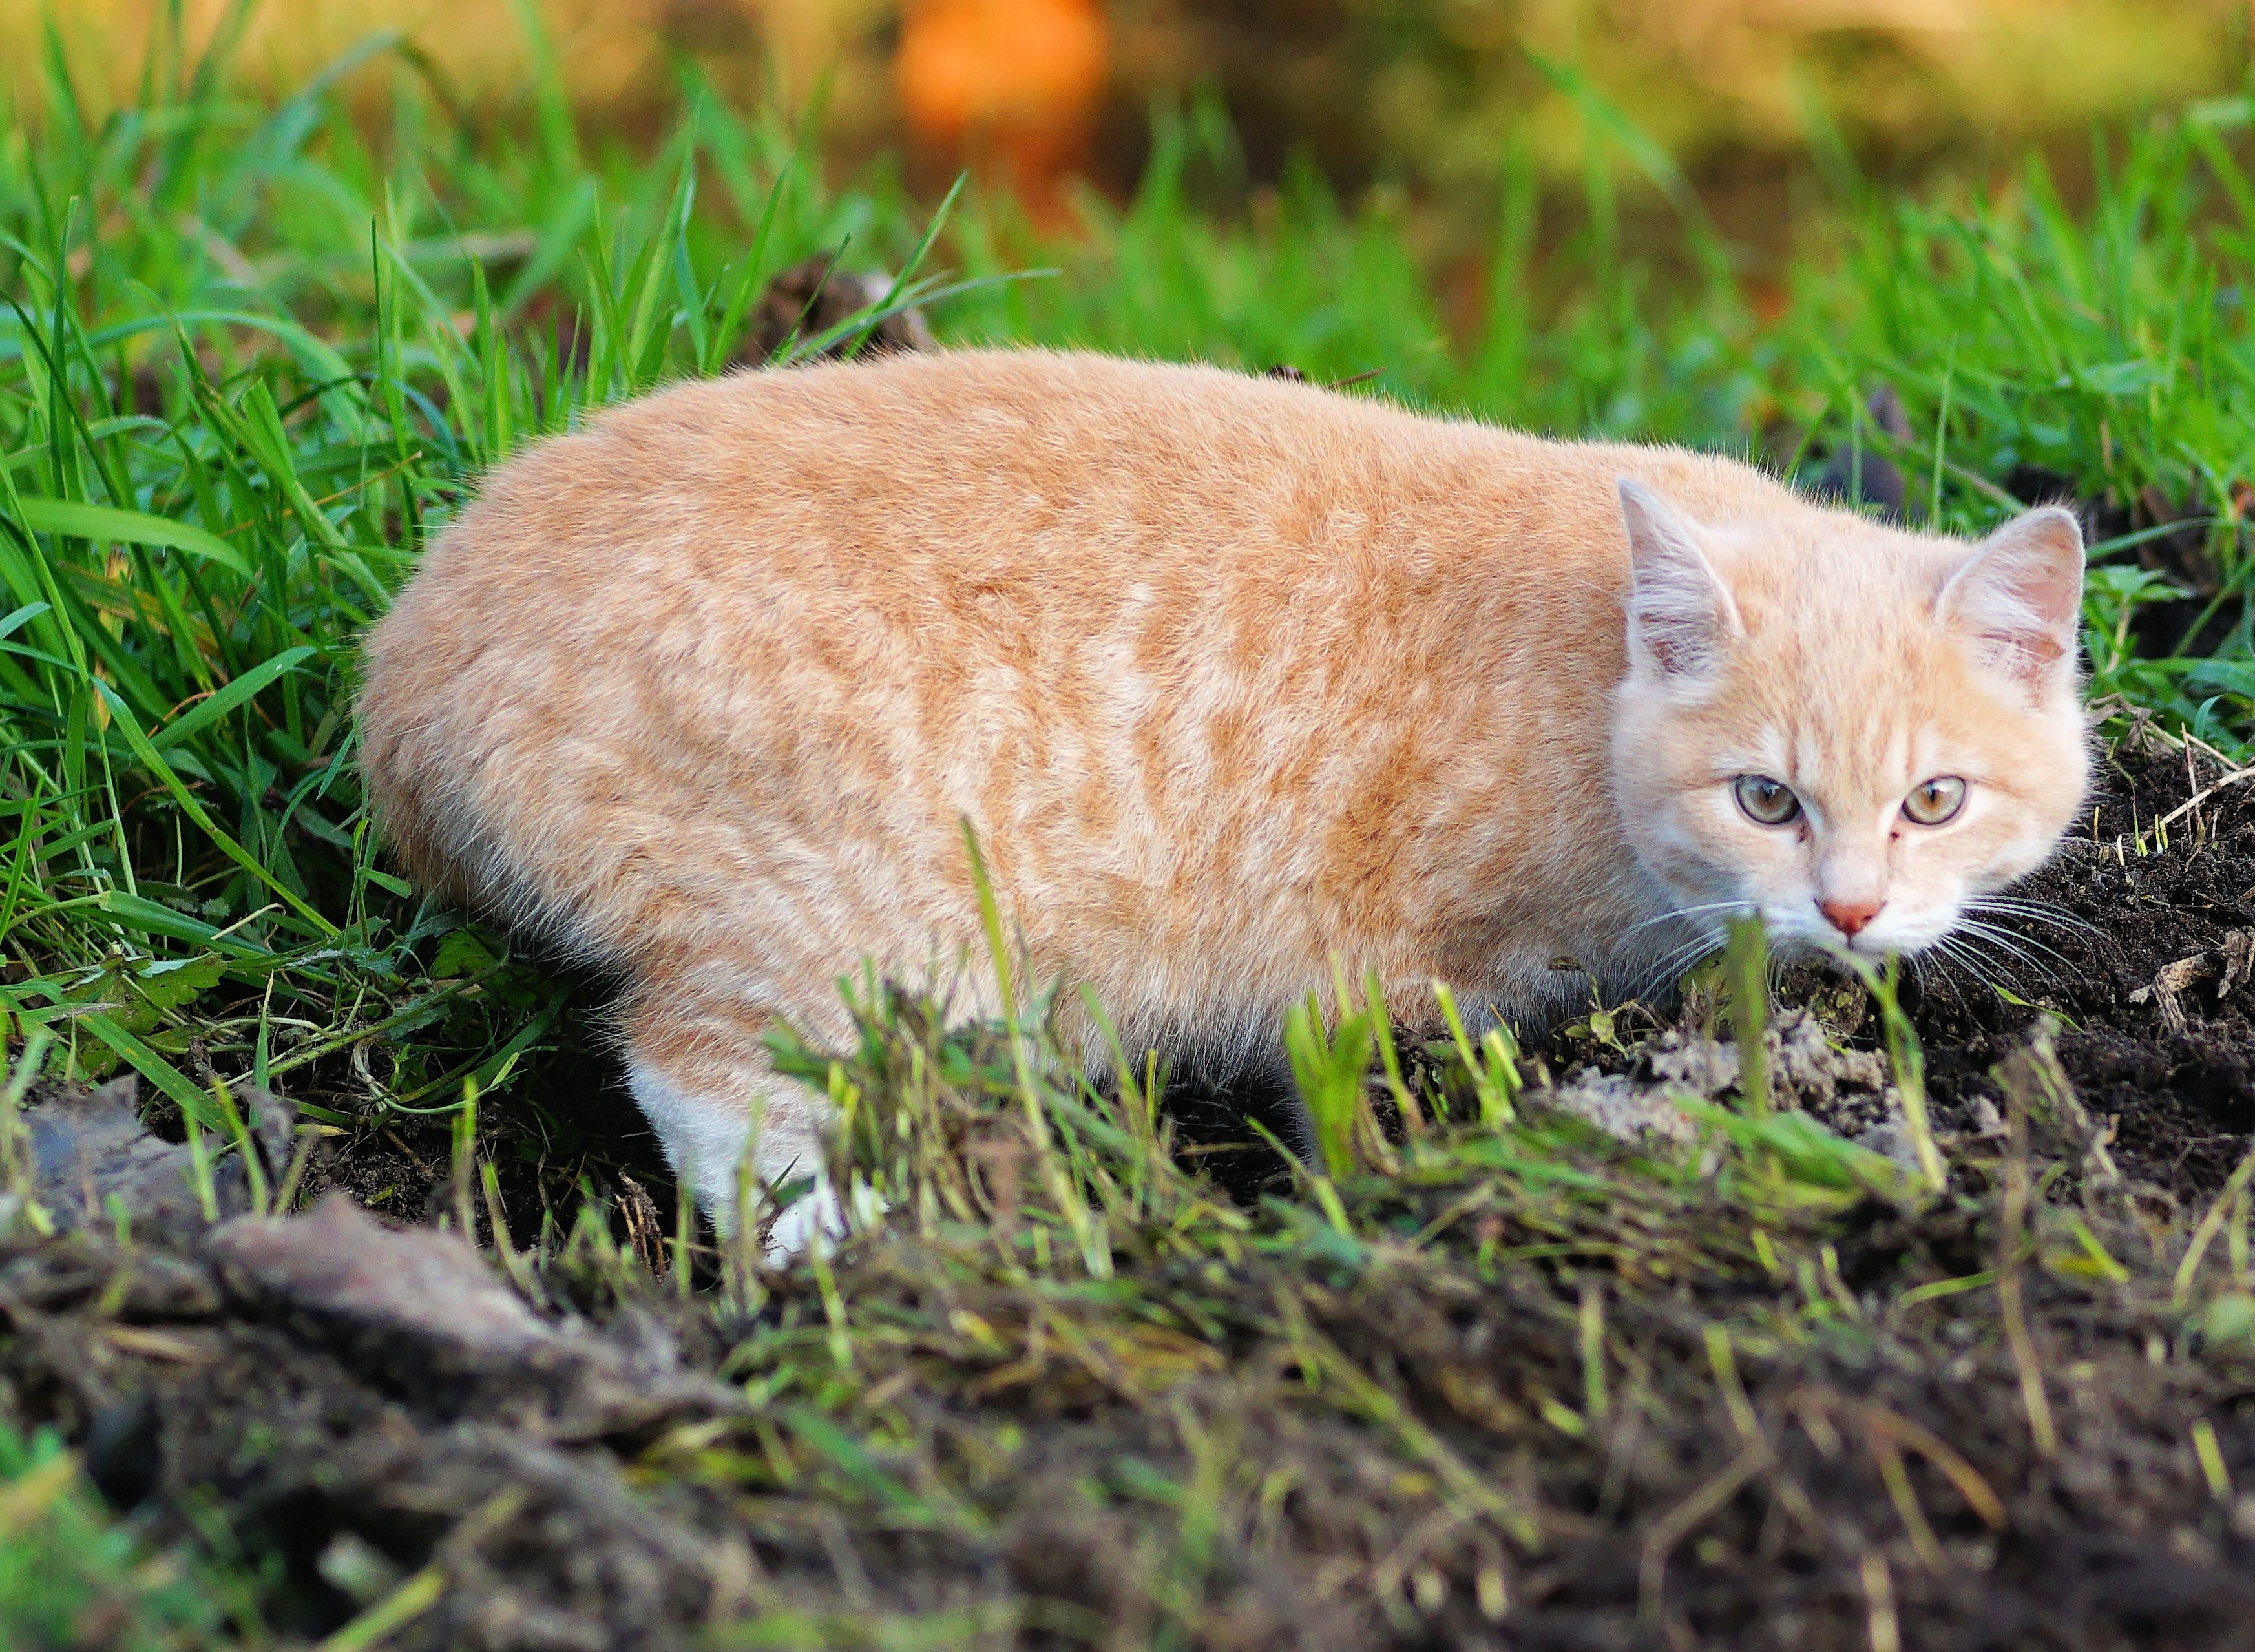
grass, wildlife, fur, kitten, cat, mammal, fauna, playful, whiskers, vertebrate, mieze, curious, attention, domestic cat, pride, dear, mackerel, young animal, felidae, wild cat, small to medium sized cats, cat like mammal, smoochy